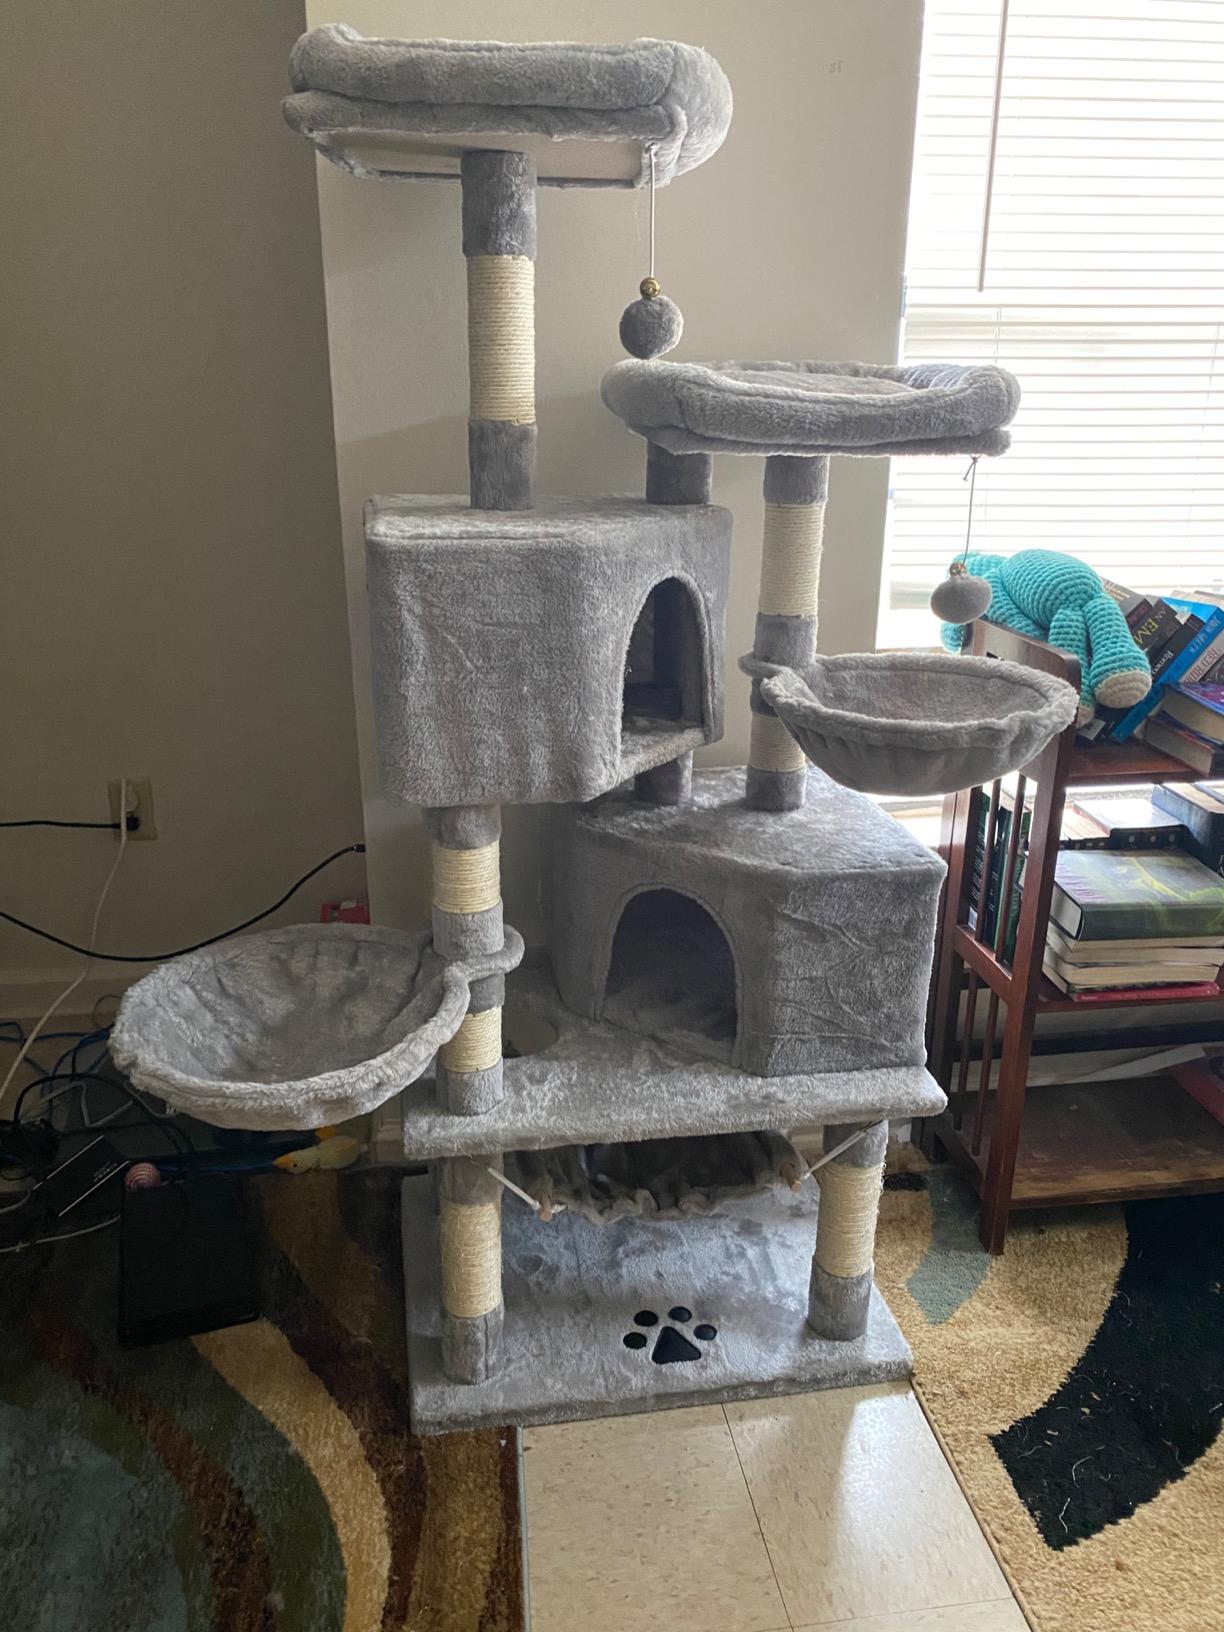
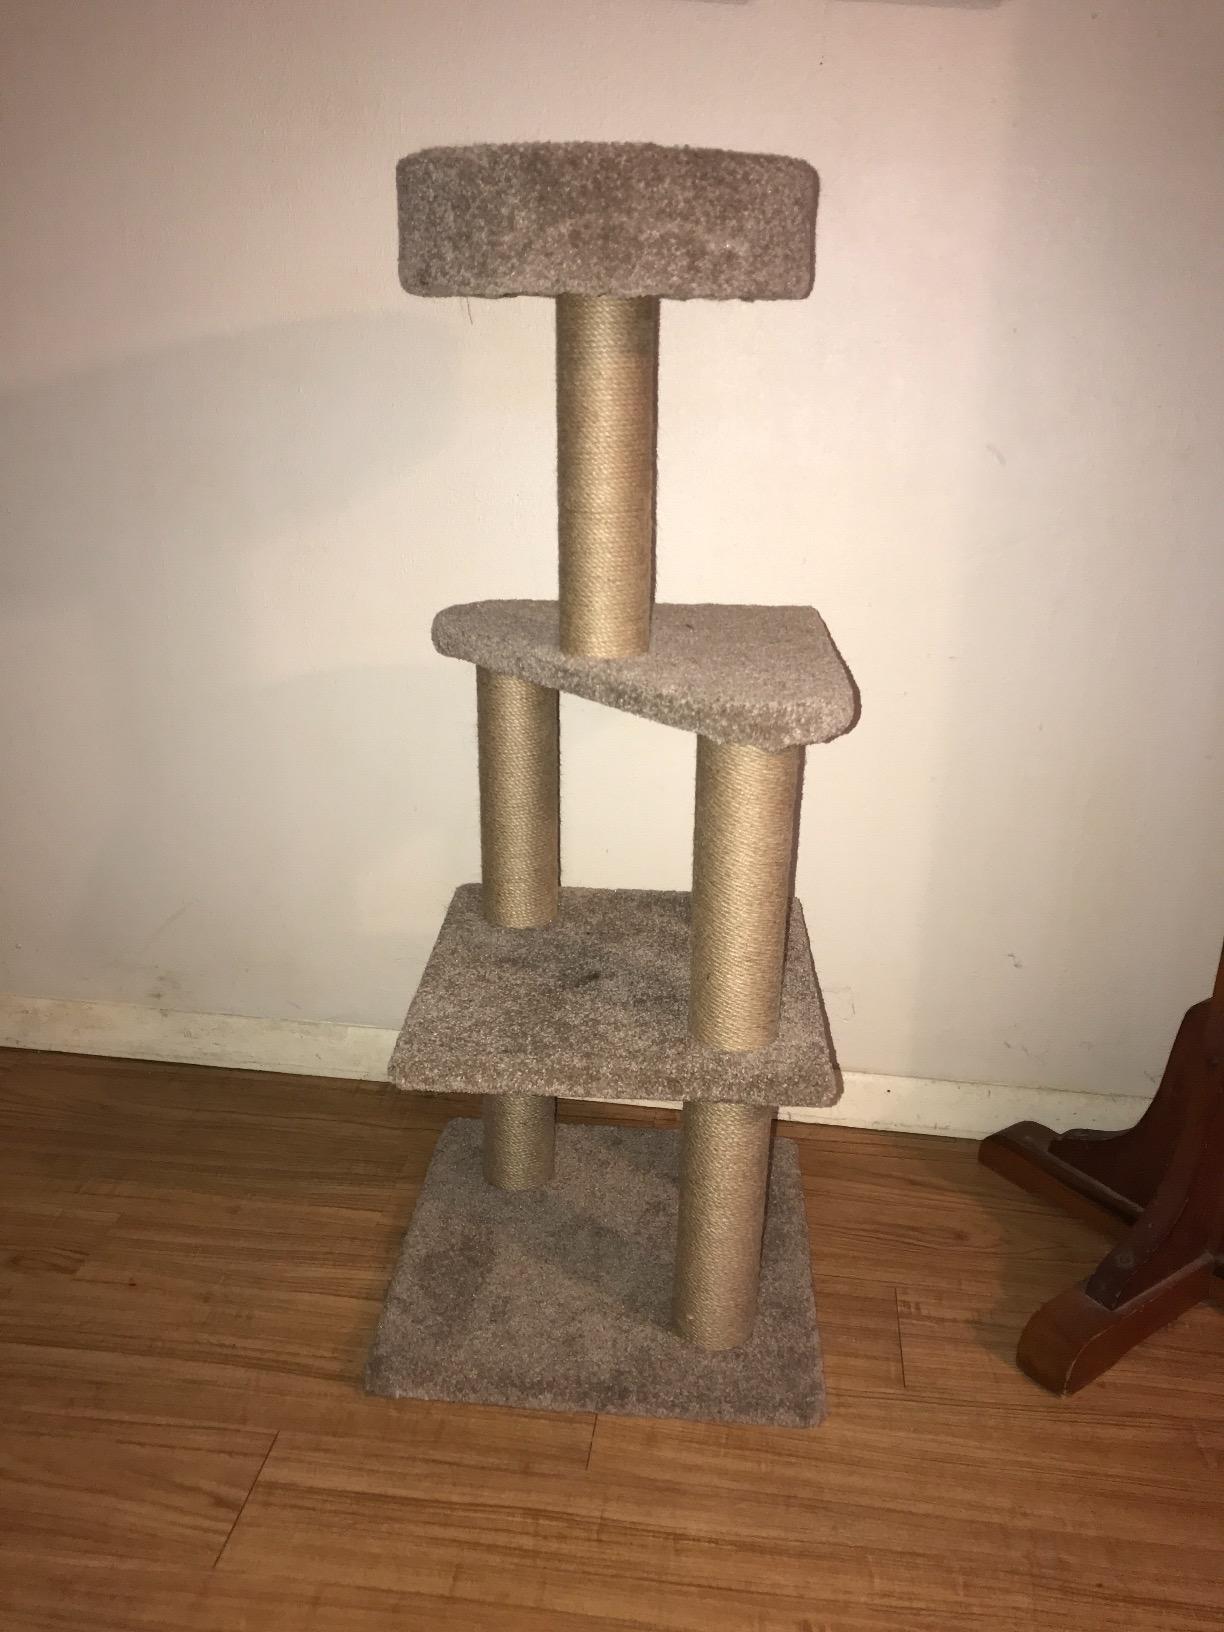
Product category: items_cat tree
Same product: no